Ishanavarman II

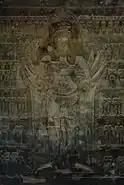

Ishanavarman II was an Angkorian king who is believed to have ruled from 923 to 928. His empire may have been confined to Angkor and the area around Battambang to the west.